Duke Street, Ipswich

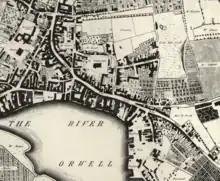
Joseph Pennington's map, 1778

Duke Street is a street in Ipswich, Suffolk, England, which played an important part in the industrial development of Ipswich. Originally, it was quite short, however, as its modern southern portion was known as St John's Street. Coprolite Street connects it the quay at Neptune Marina, part of Ipswich Waterfront.